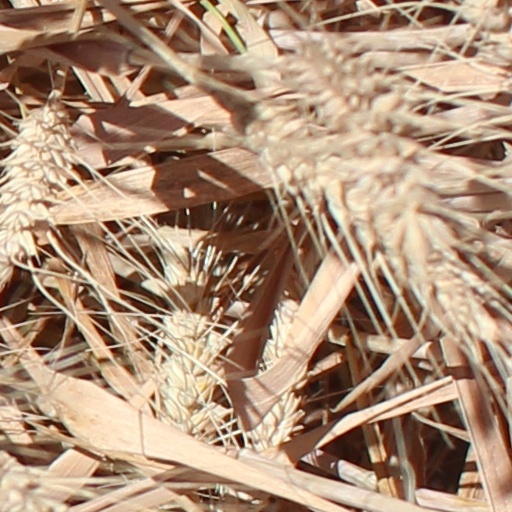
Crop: wheat